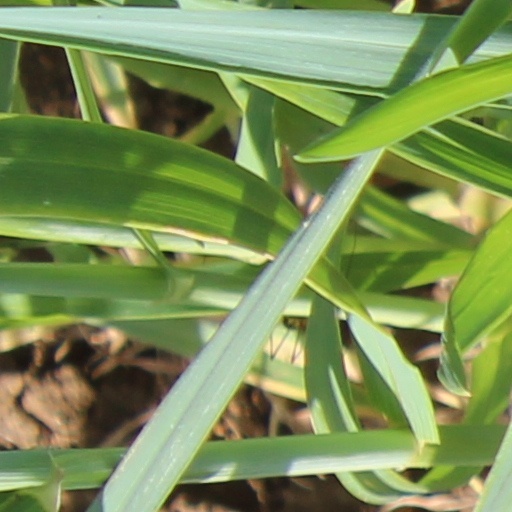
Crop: wheat